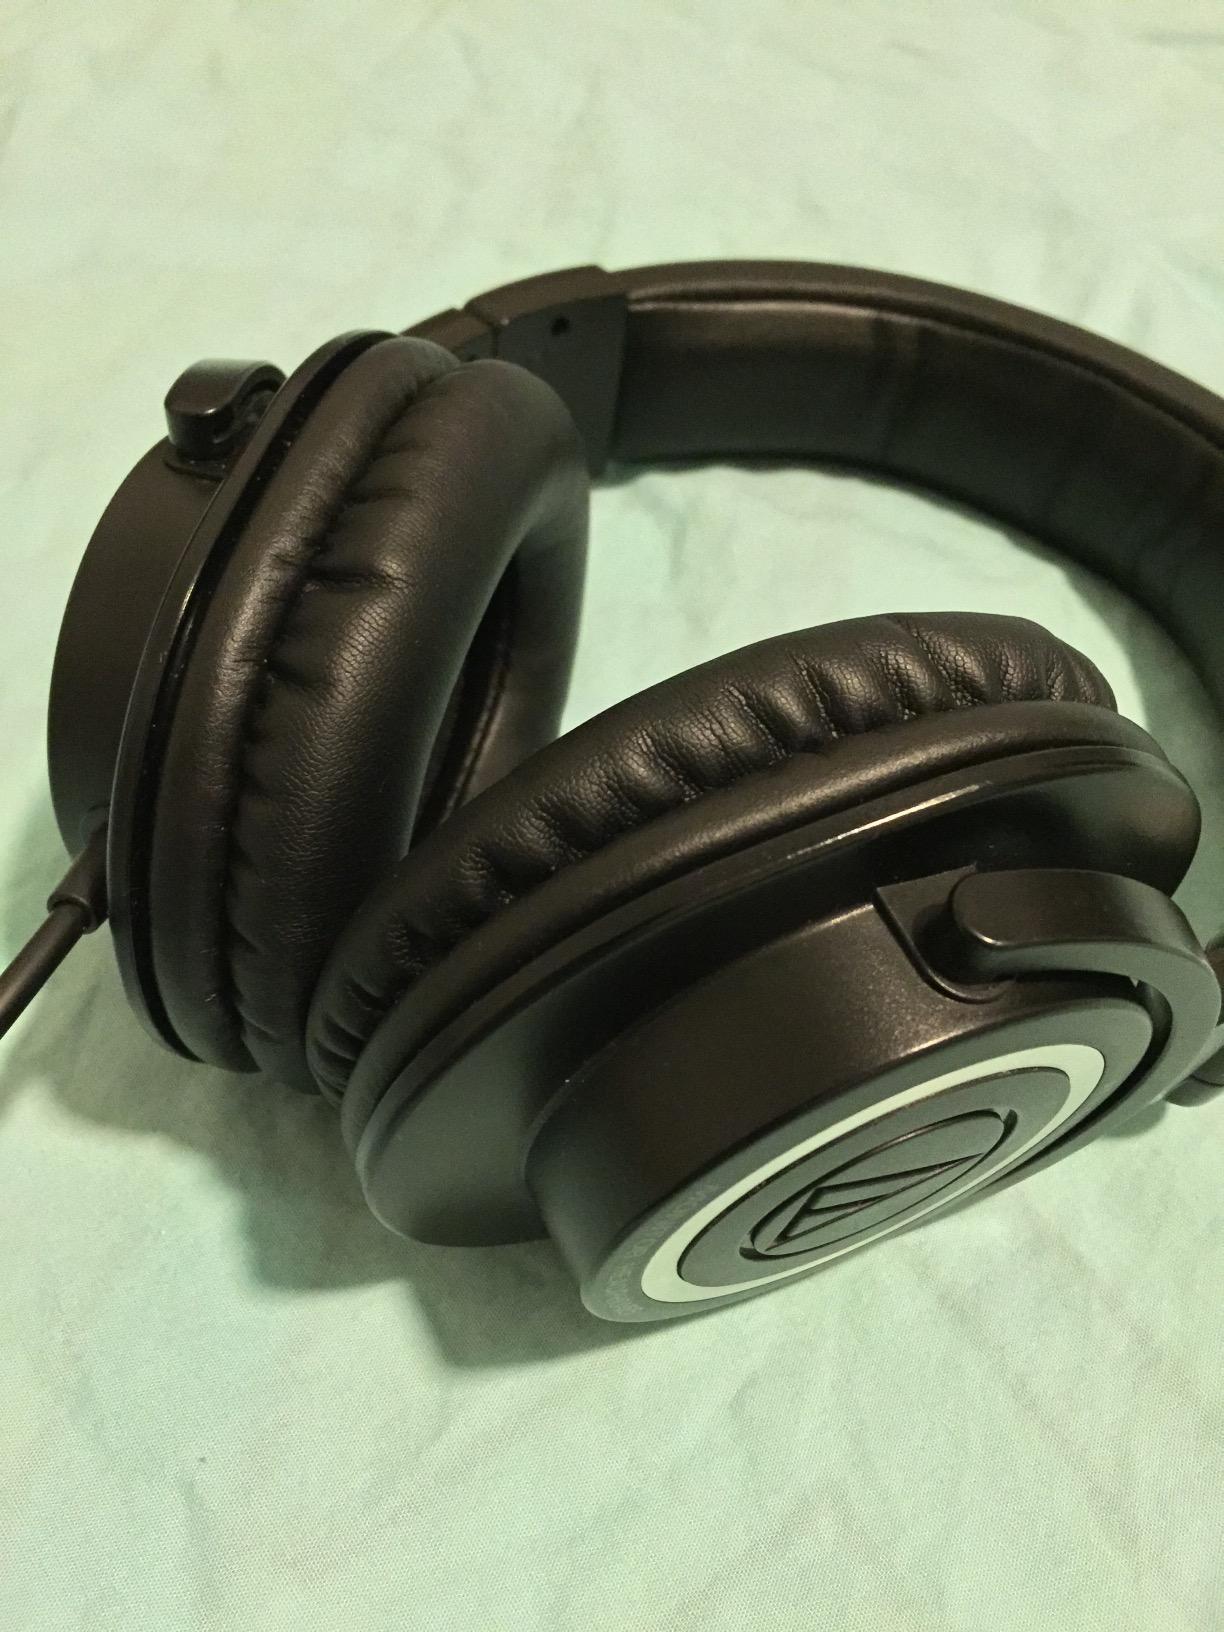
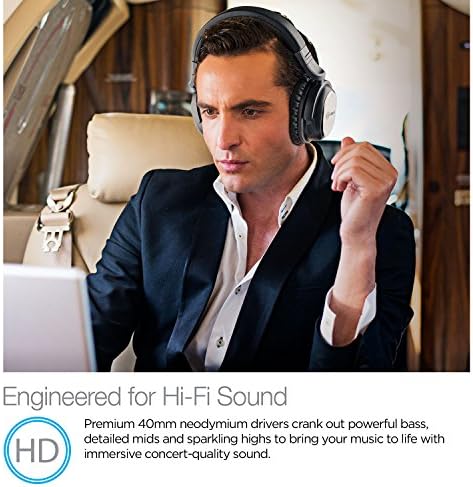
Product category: headphones
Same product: no